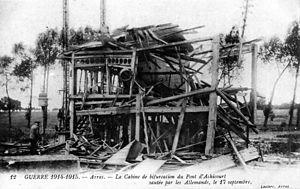
Le poste de bifurcation d'Achicourt après sa destruction par l'armée allemande le 17 septembre 1914.
La gare d'Achicourt est une gare ferroviaire française fermée de la ligne d'Arras à Saint-Pol-sur-Ternoise, située sur le territoire de la commune d'Achicourt, dans le département du Pas-de-Calais, en région Hauts-de-France.